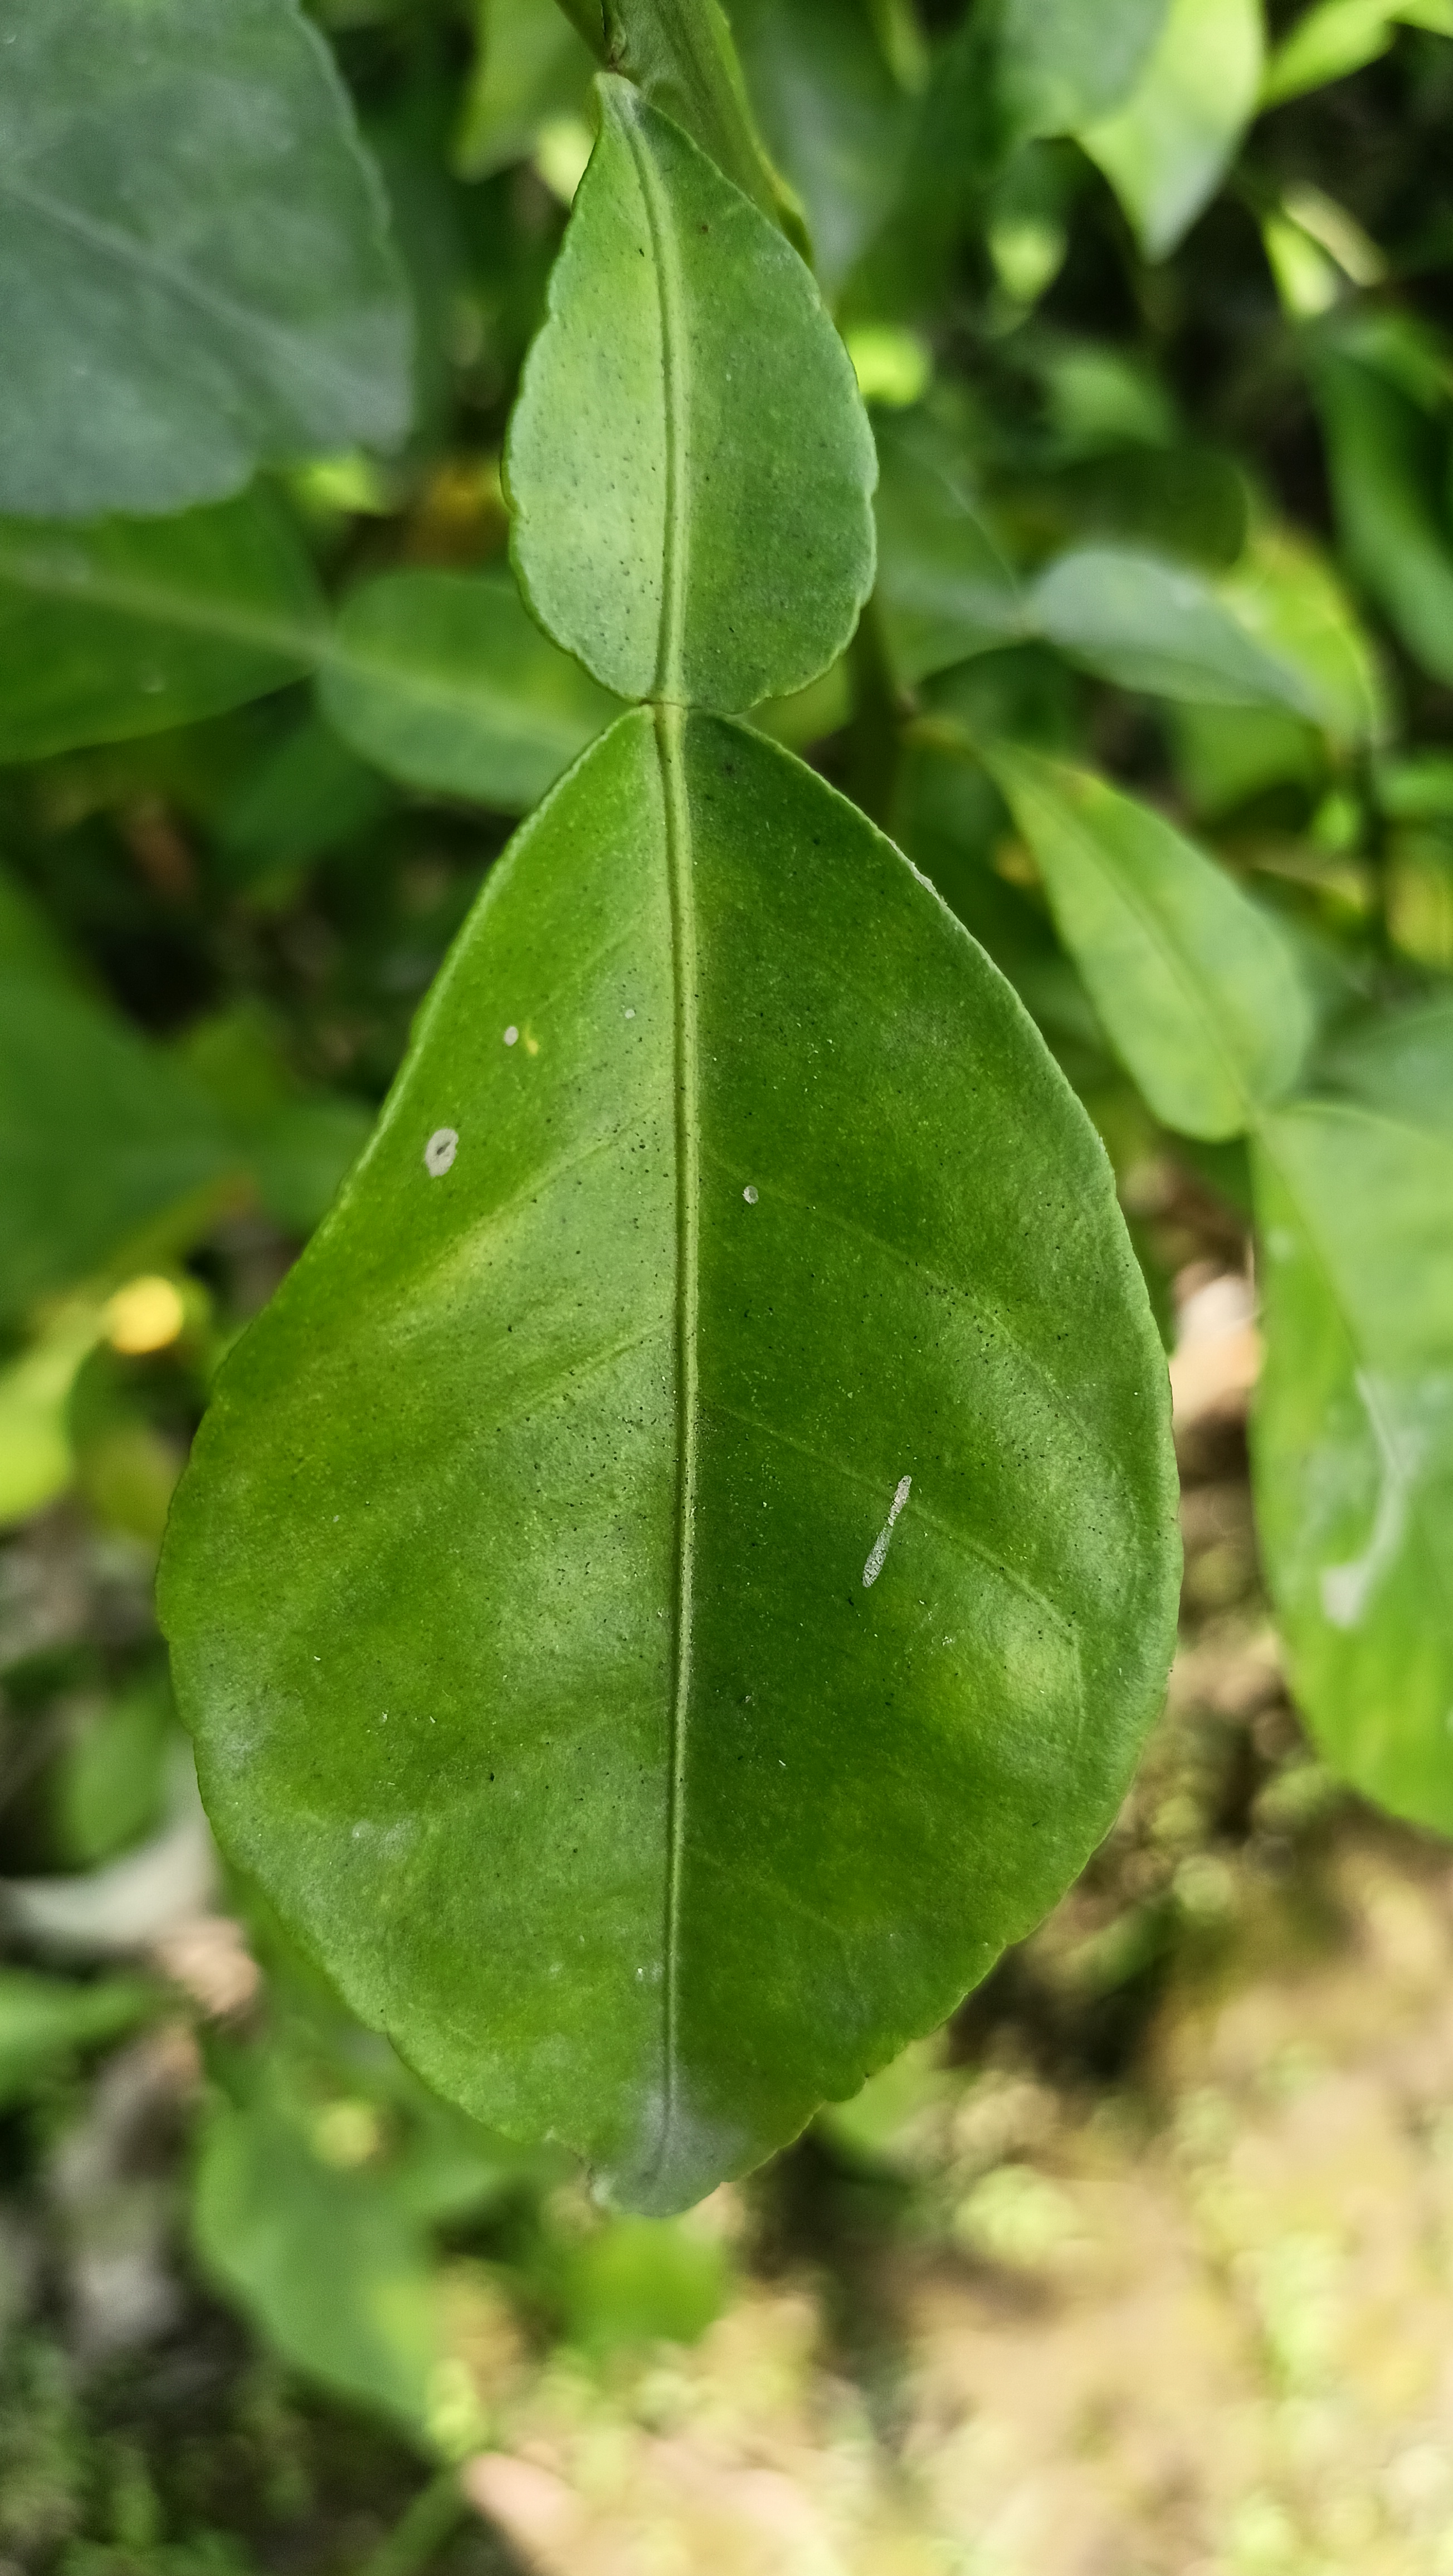
Mandarin leaf variety: Nagpuri